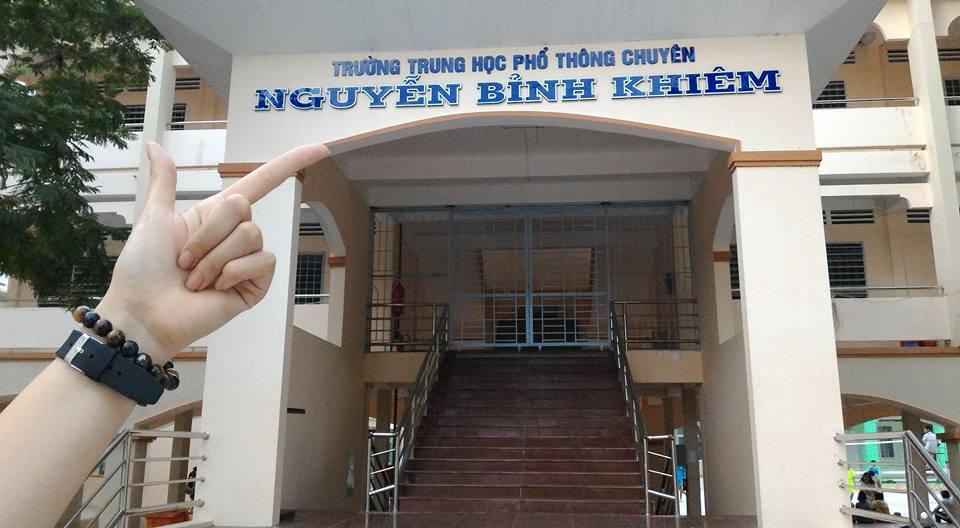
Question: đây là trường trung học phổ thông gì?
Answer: đây là trường trung học phổ thông nguyễn bỉnh khiêm